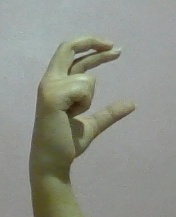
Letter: thal